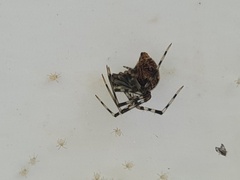
Species: Parasteatoda_tepidariorum